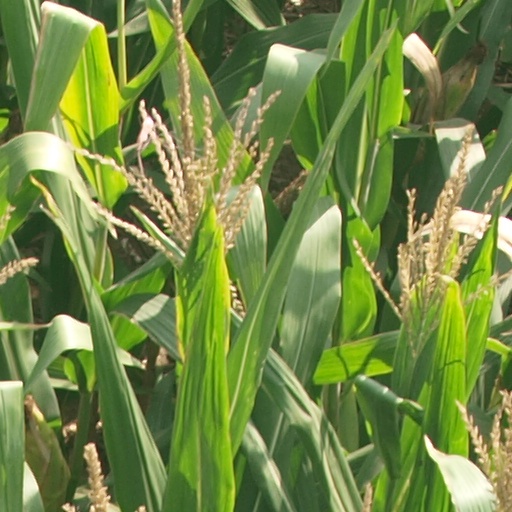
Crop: maize; corn